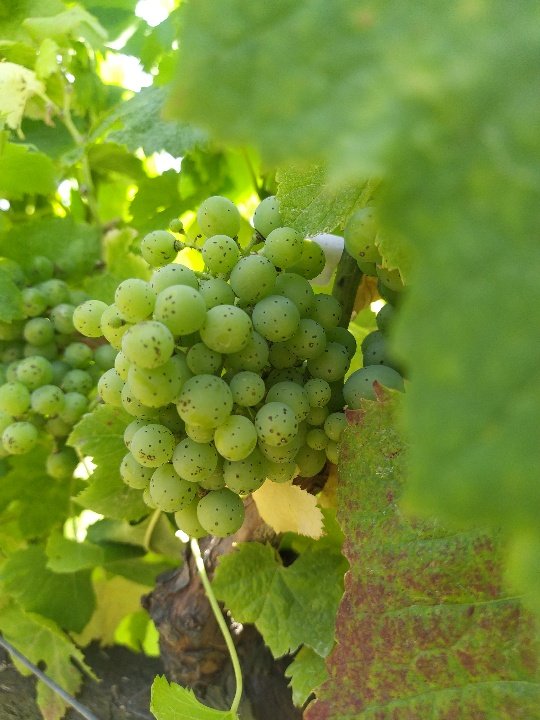
Berries visible: 79
Grape clusters: 3